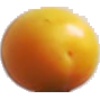
Label: Cherry Wax Yellow 1